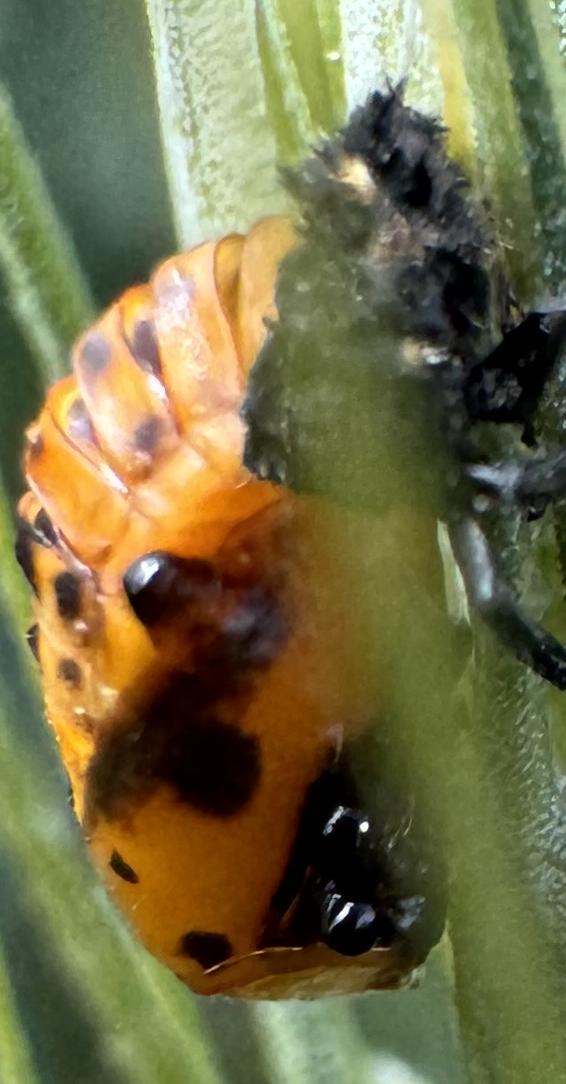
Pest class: predators